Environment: real
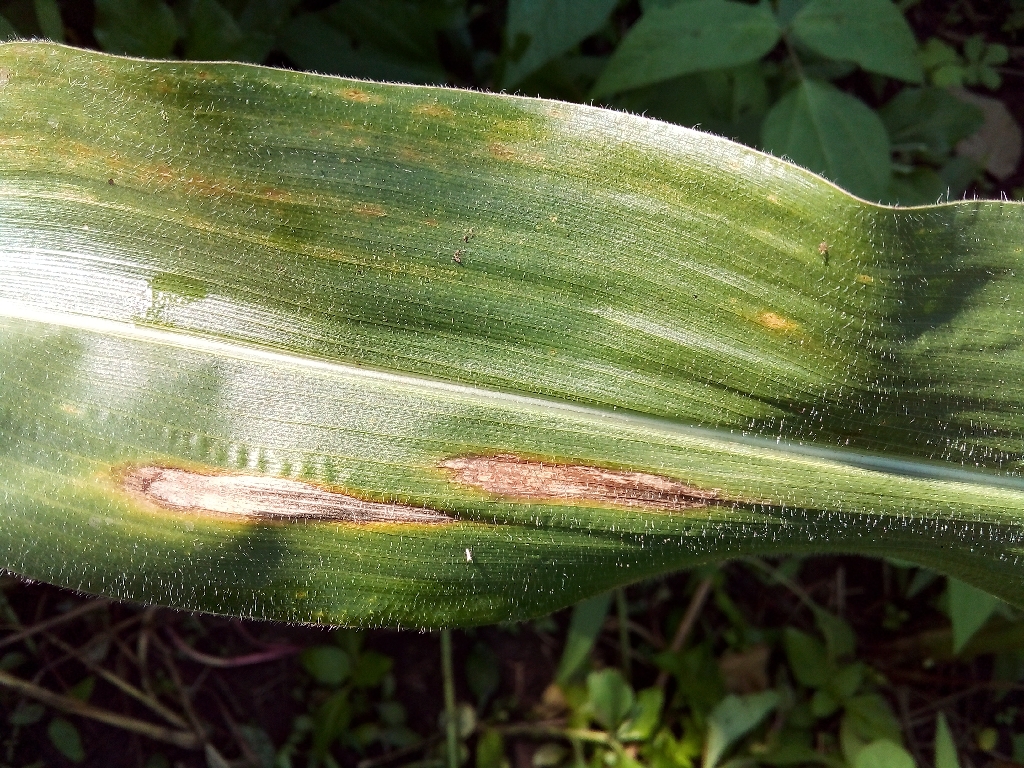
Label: northern_corn_leaf_blight